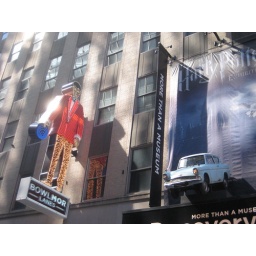
Harry Potter flying car above Exhibition entrance 4947